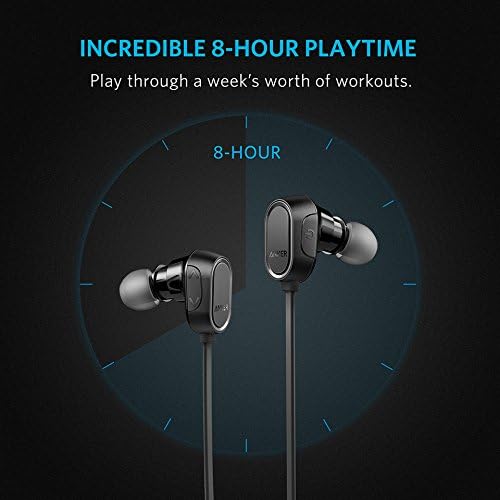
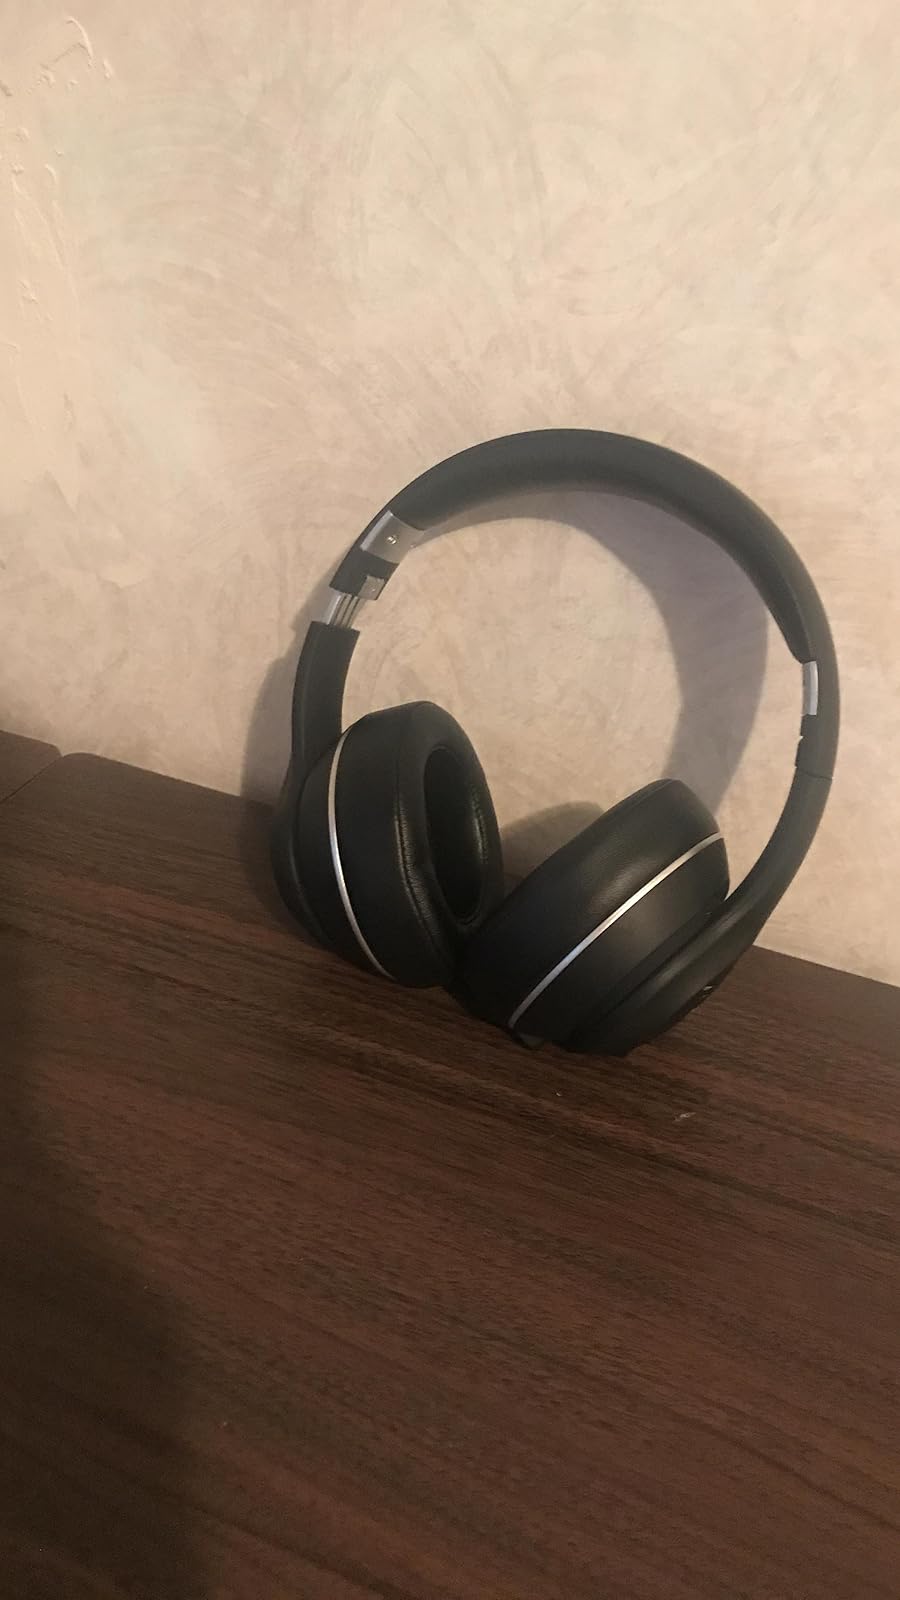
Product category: headphones
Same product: no